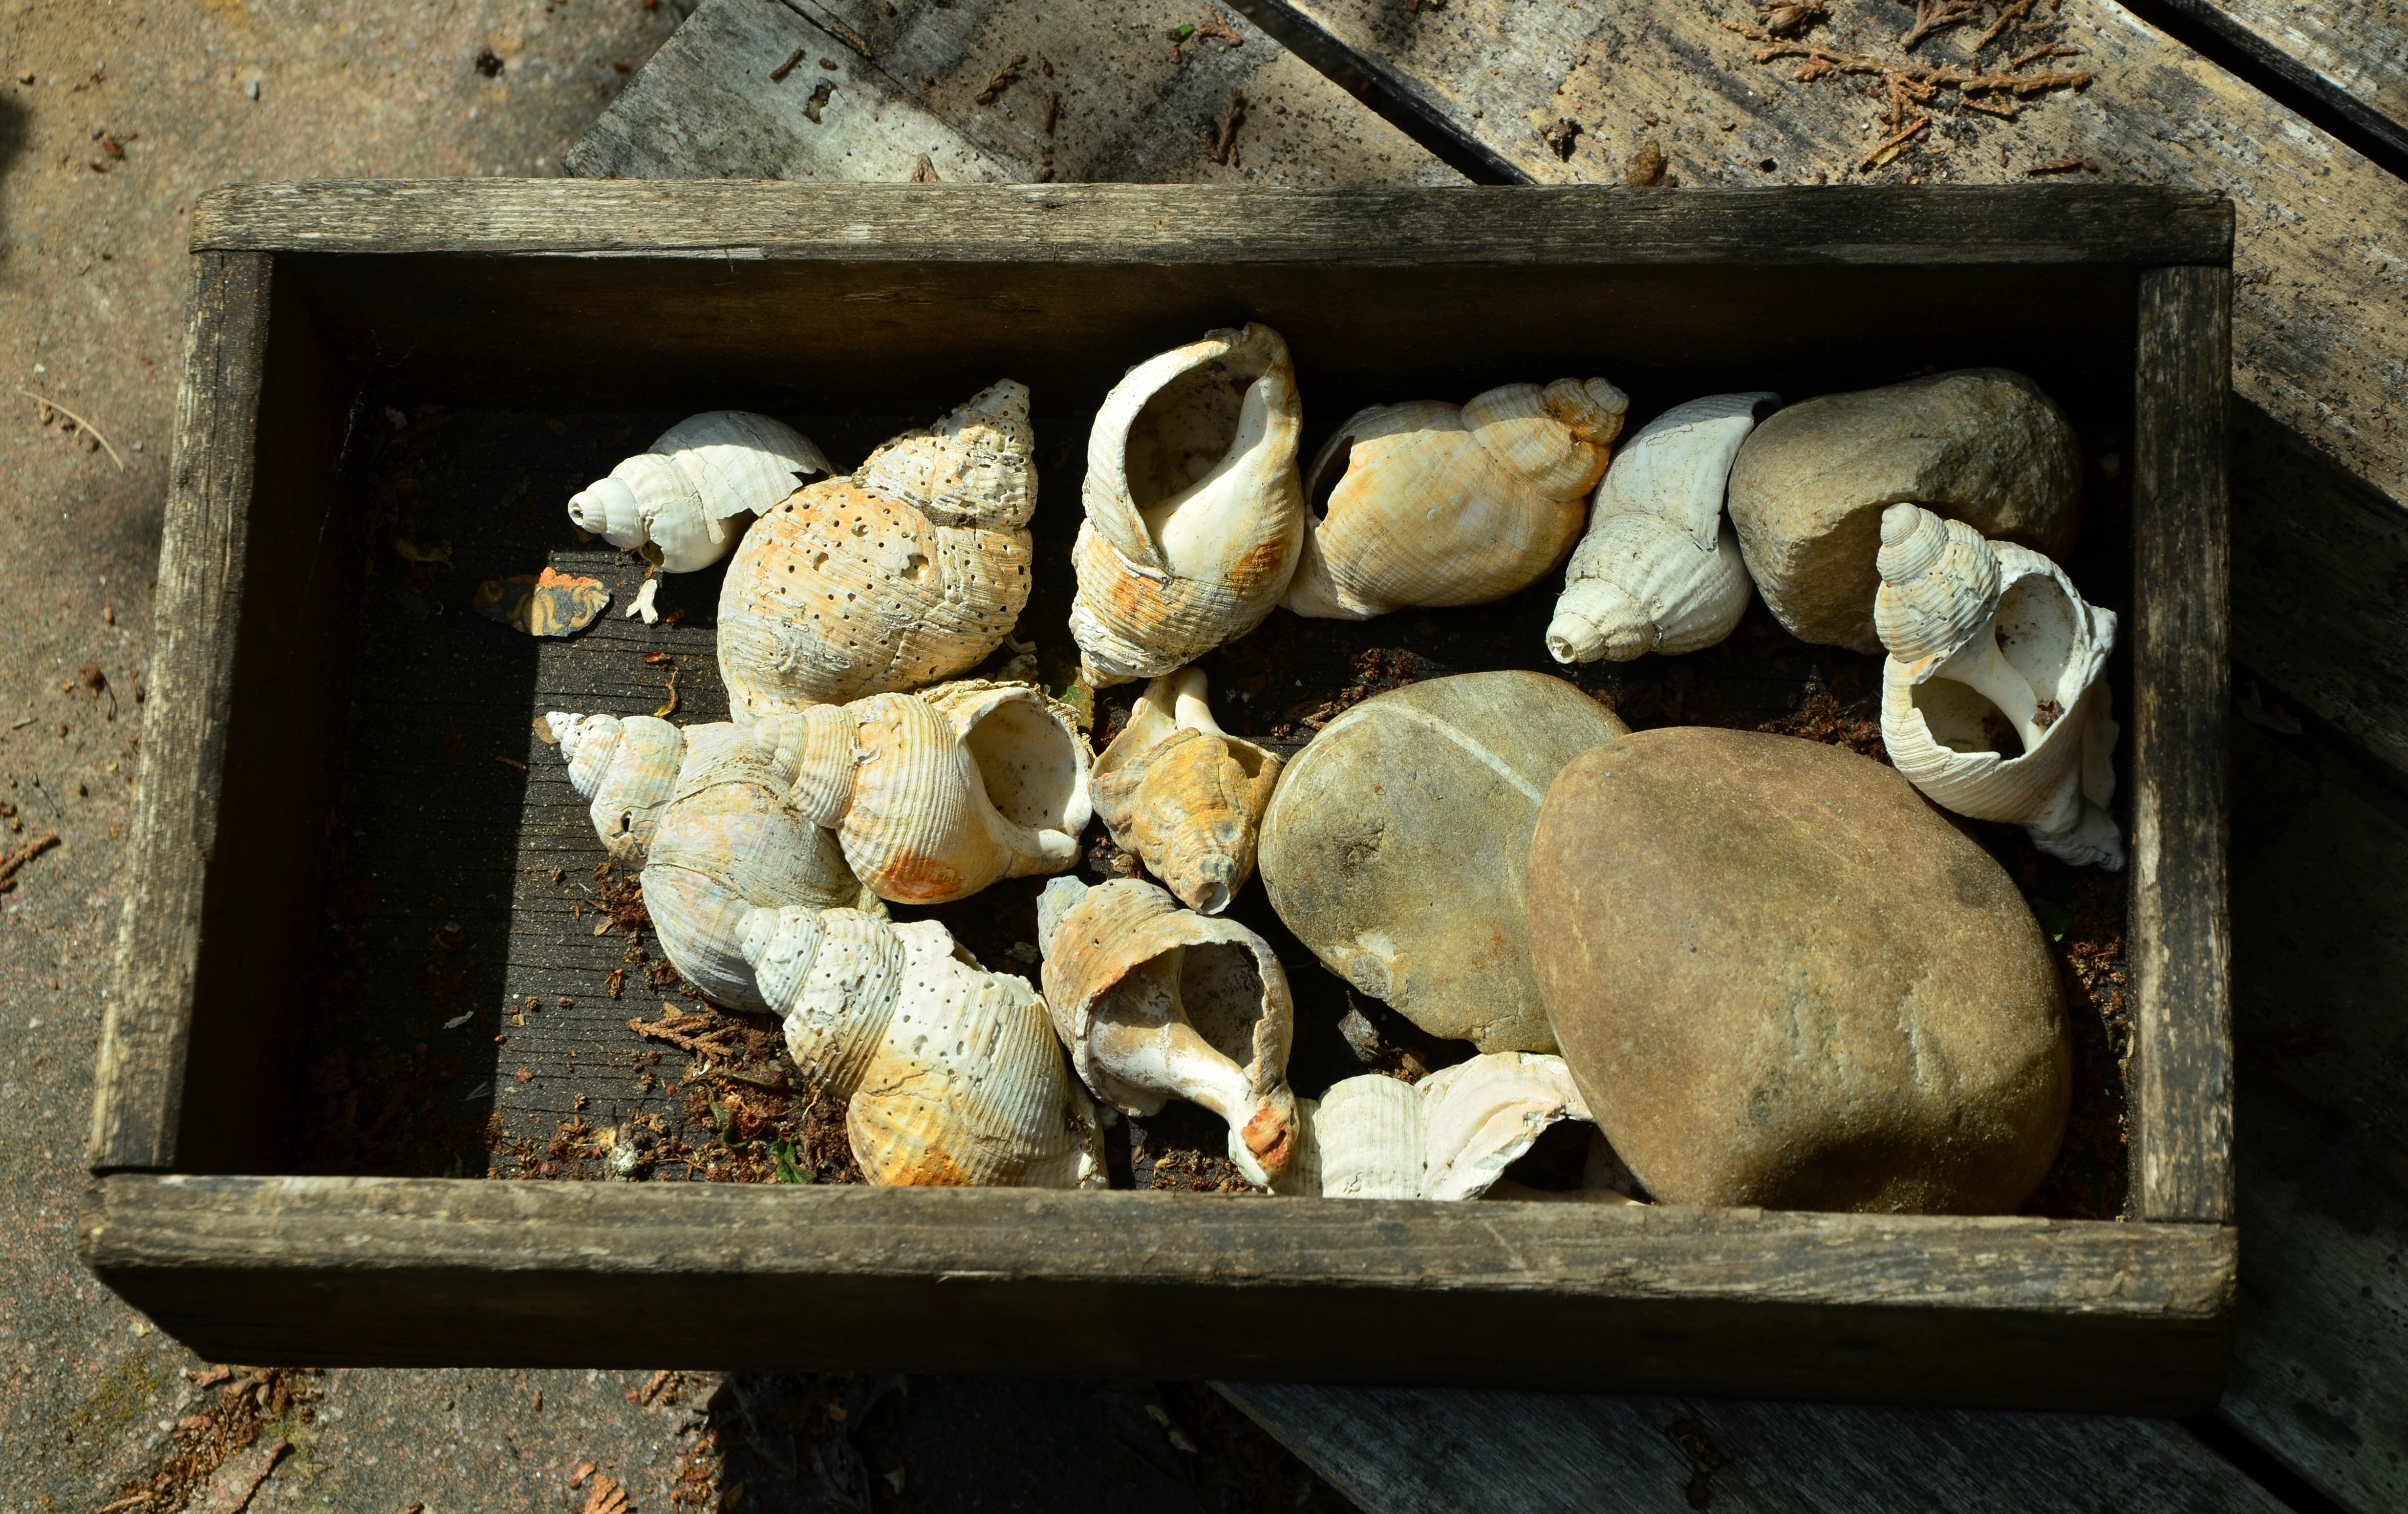
rock, wood, old, broken, box, lumber, still life, sculpture, art, temple, wooden box, carving, collected, mussels, old wood, hodge podge, ancient history, accumulated